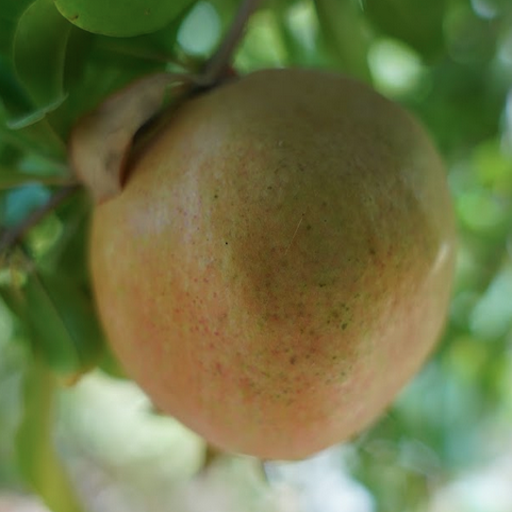
Label: Healthy